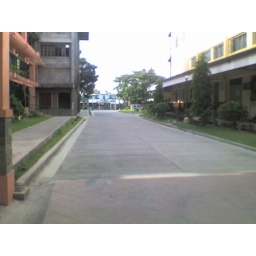
standing by the univrsity pergola.. the library and the gym on the sides